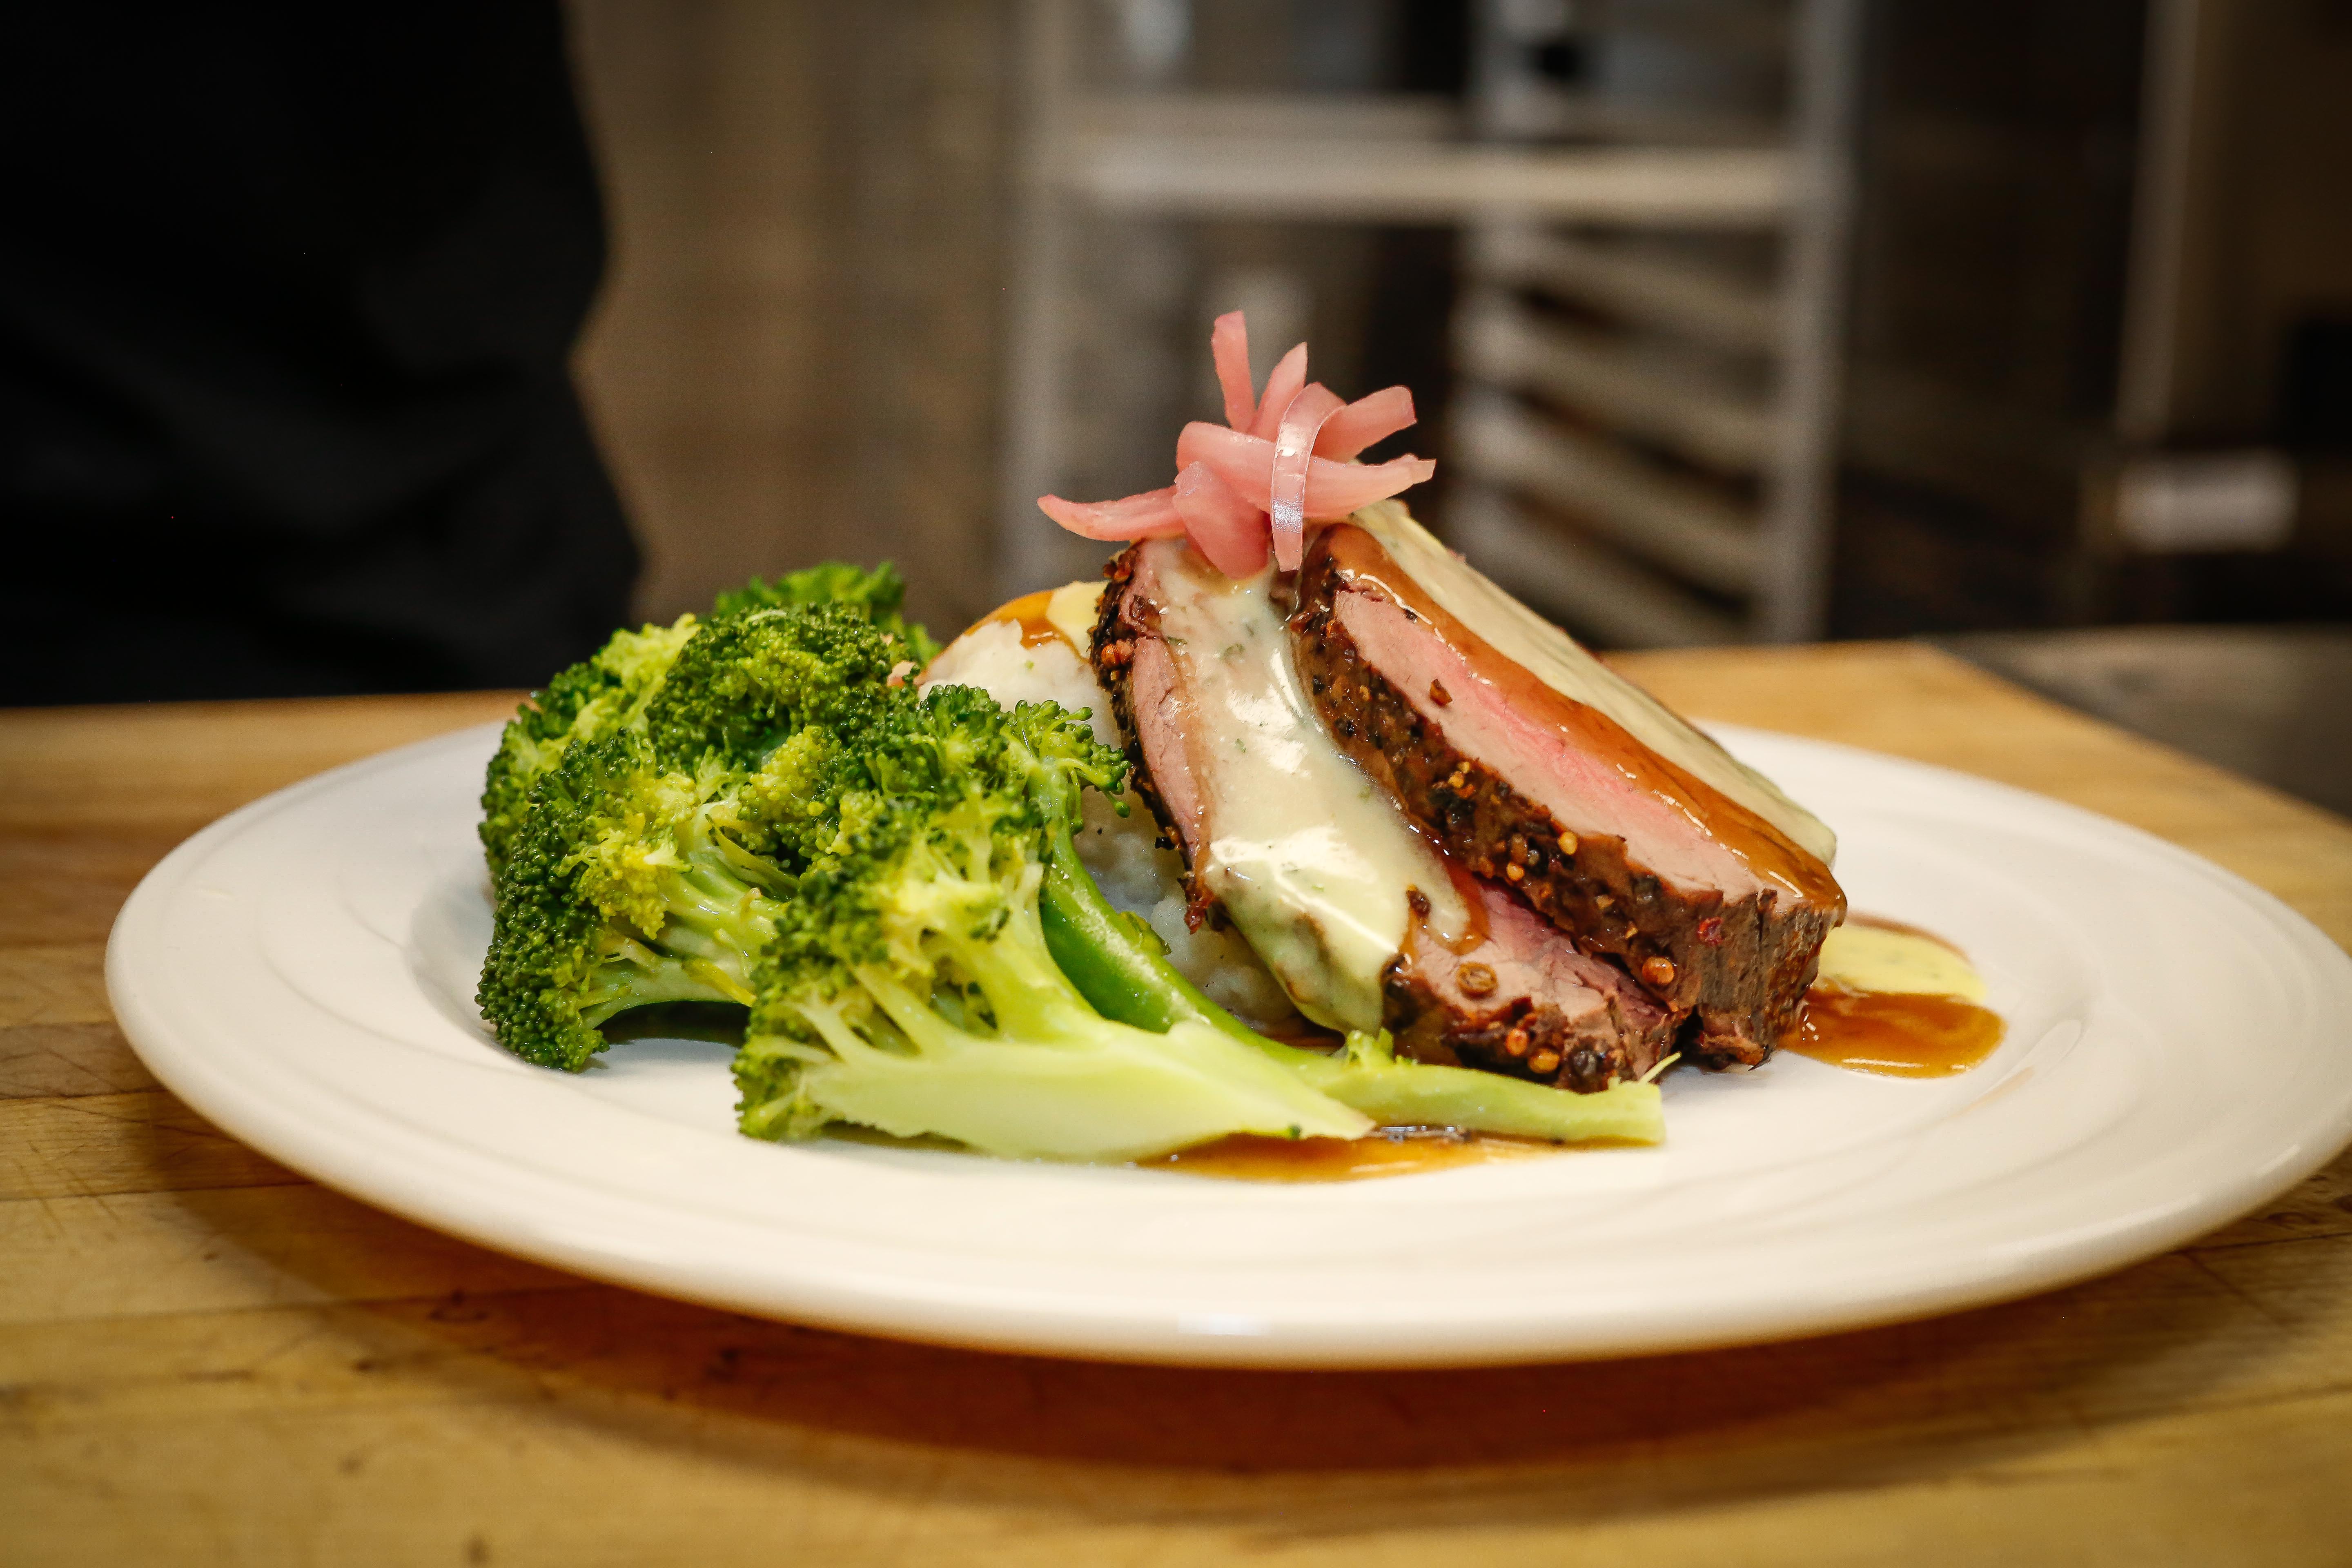
restaurant, dish, meal, food, produce, breakfast, meat, lunch, cuisine, delicious, vegetables, tasty, yummy, brunch, foodporn, sense